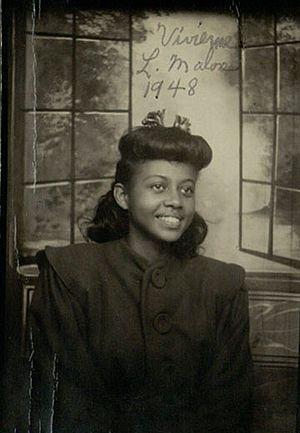
Vivienne Lucille Malone-Mayes est une mathématicienne et universitaire afro-américaine.